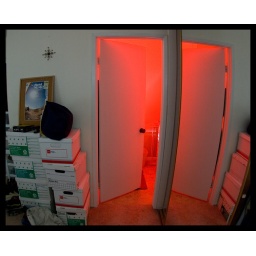
[Strobist: AF-540FGZ , full power fired via IR with red plate filter over flash]